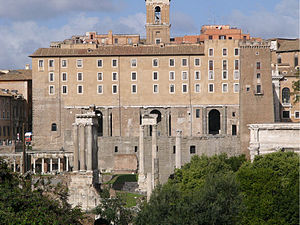
Tabularium
Senatorpaladset bygget på fundamentet af Tabularium
Tabularium er et arkiv. Særlig er det